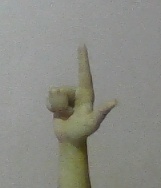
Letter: laam